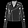
Label: Coat